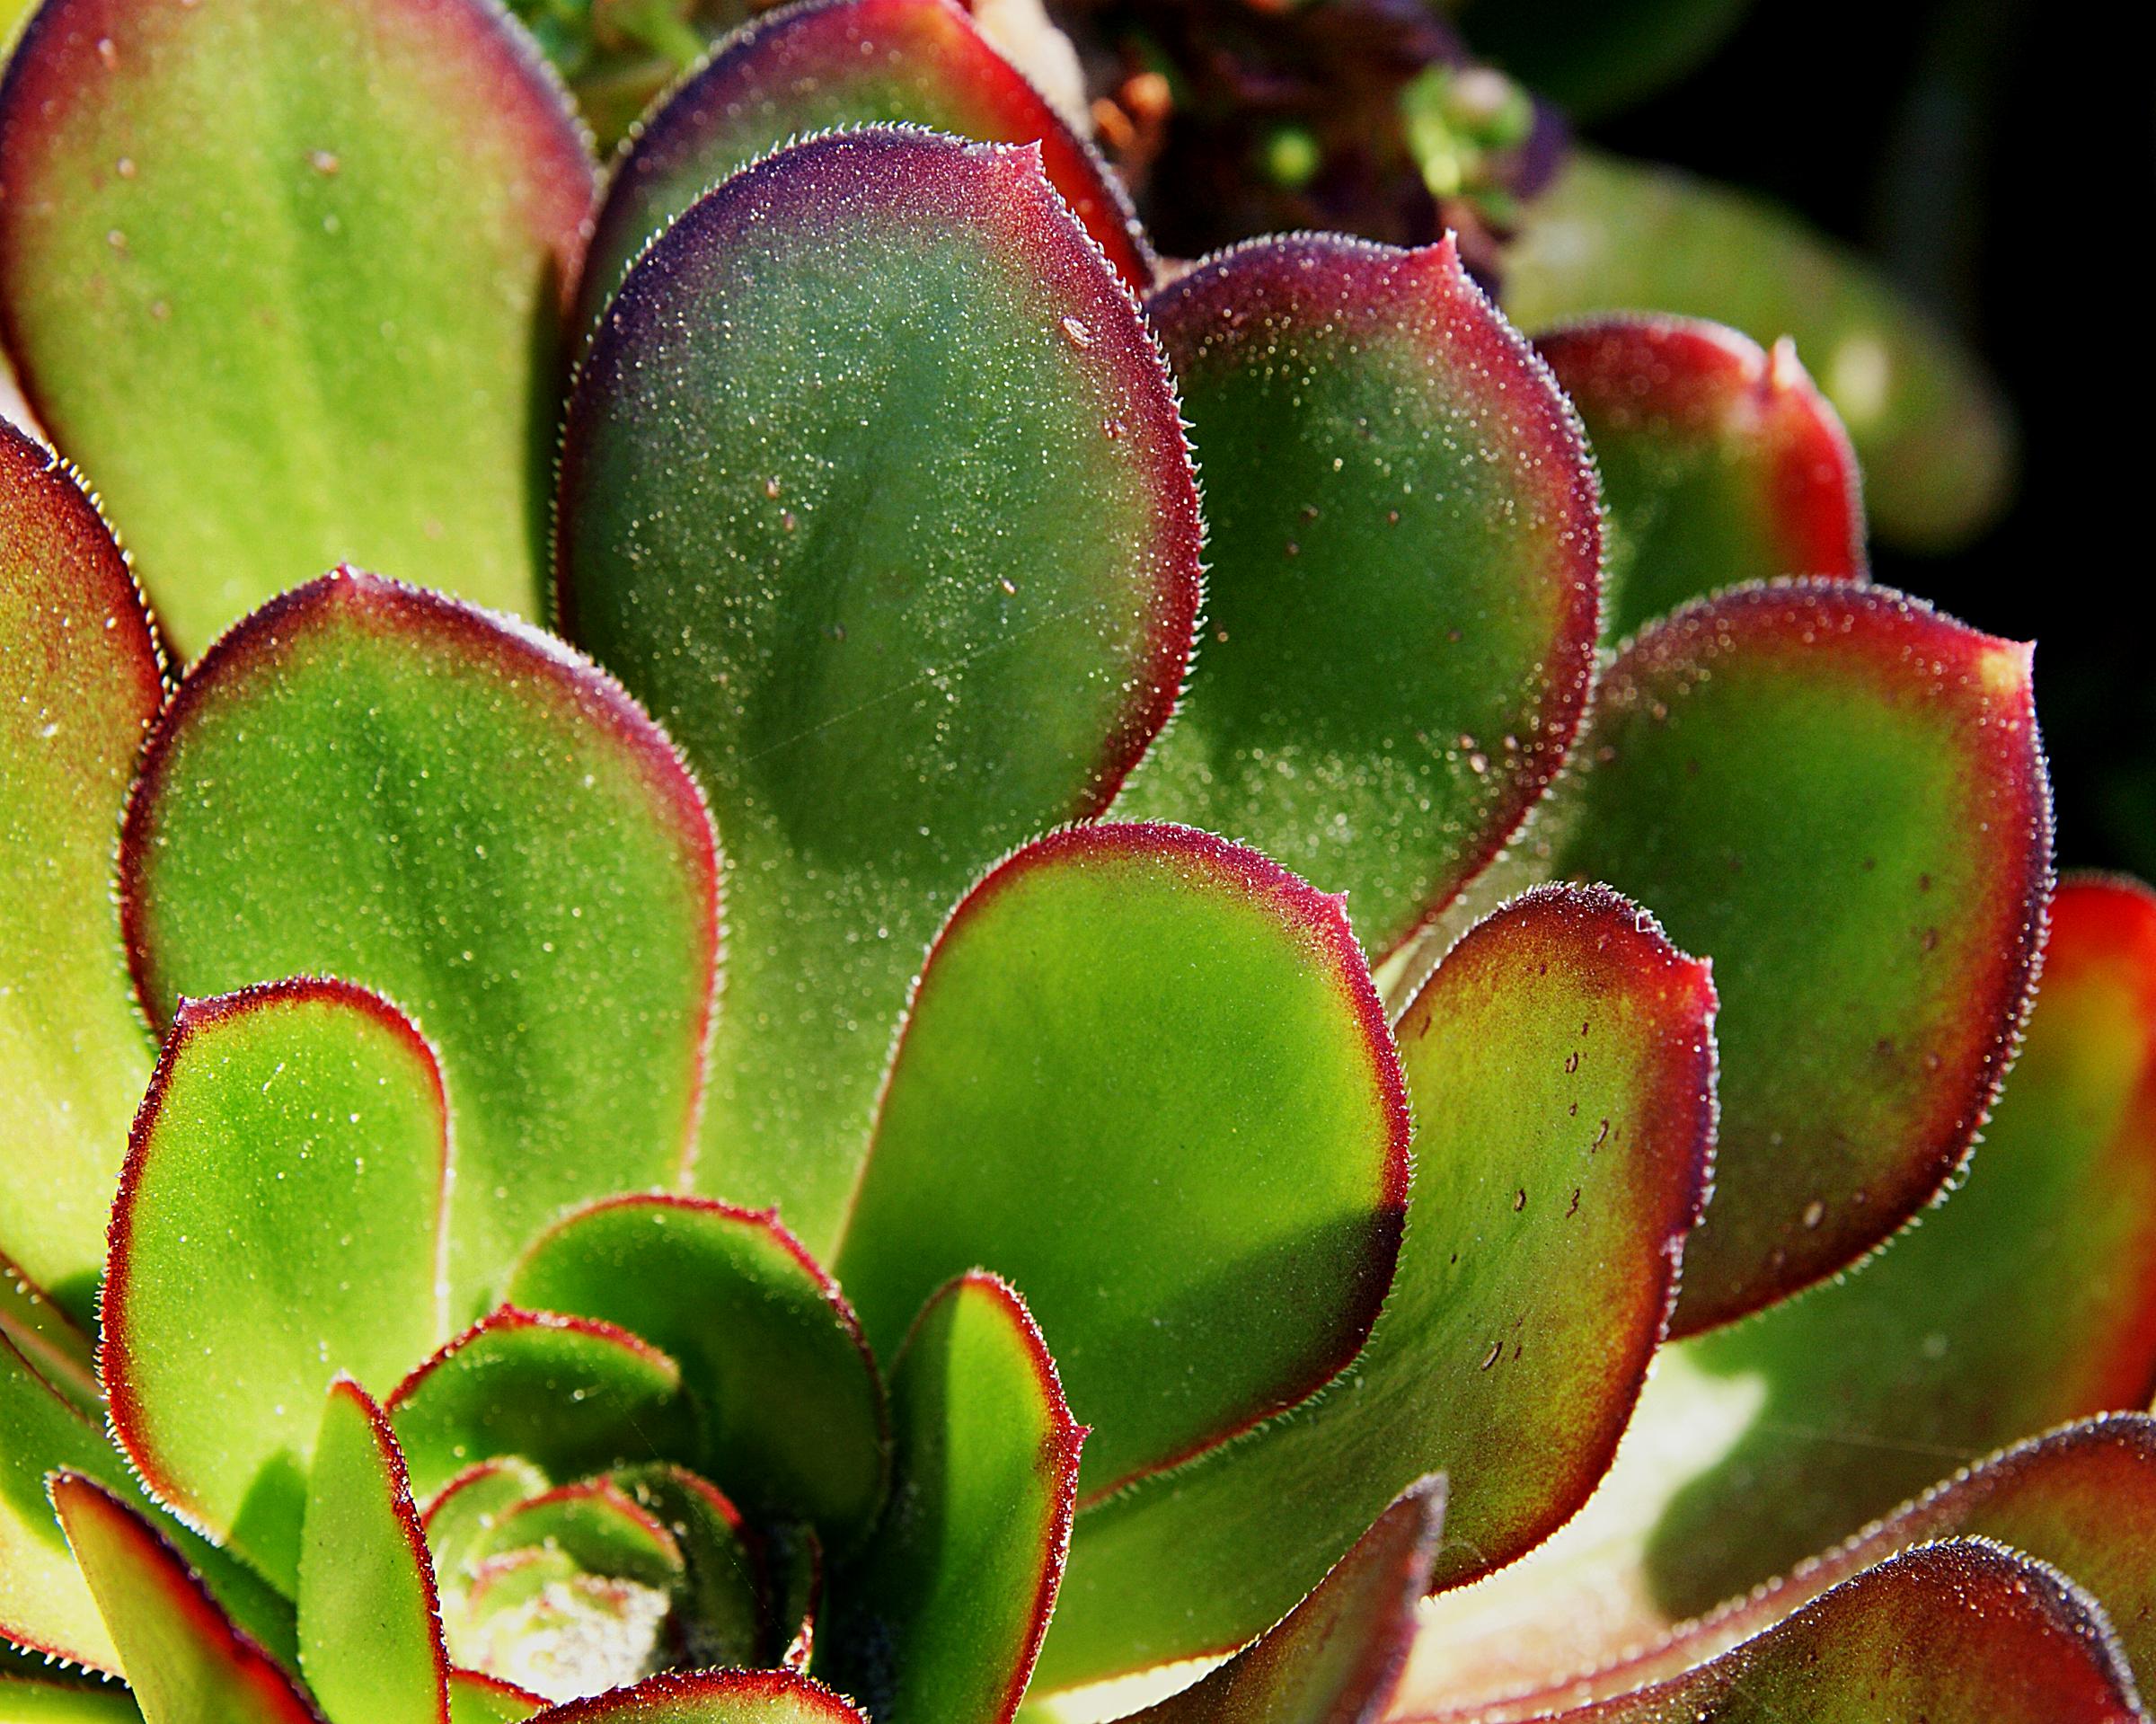
plant, leaf, flower, petal, green, botany, flora, close up, aeonium, macro photography, flowering plant, carnivorous plant, plant stem, land plant